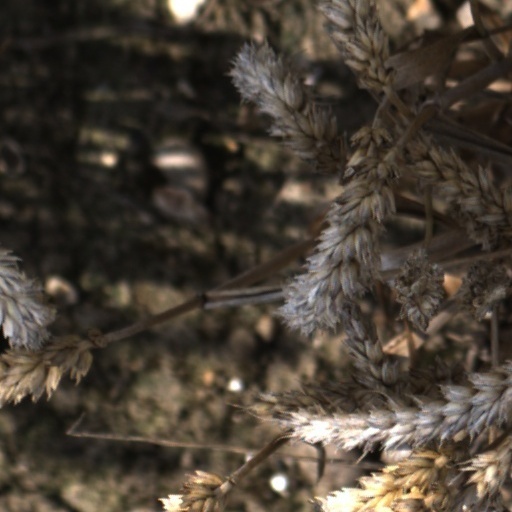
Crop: wheat